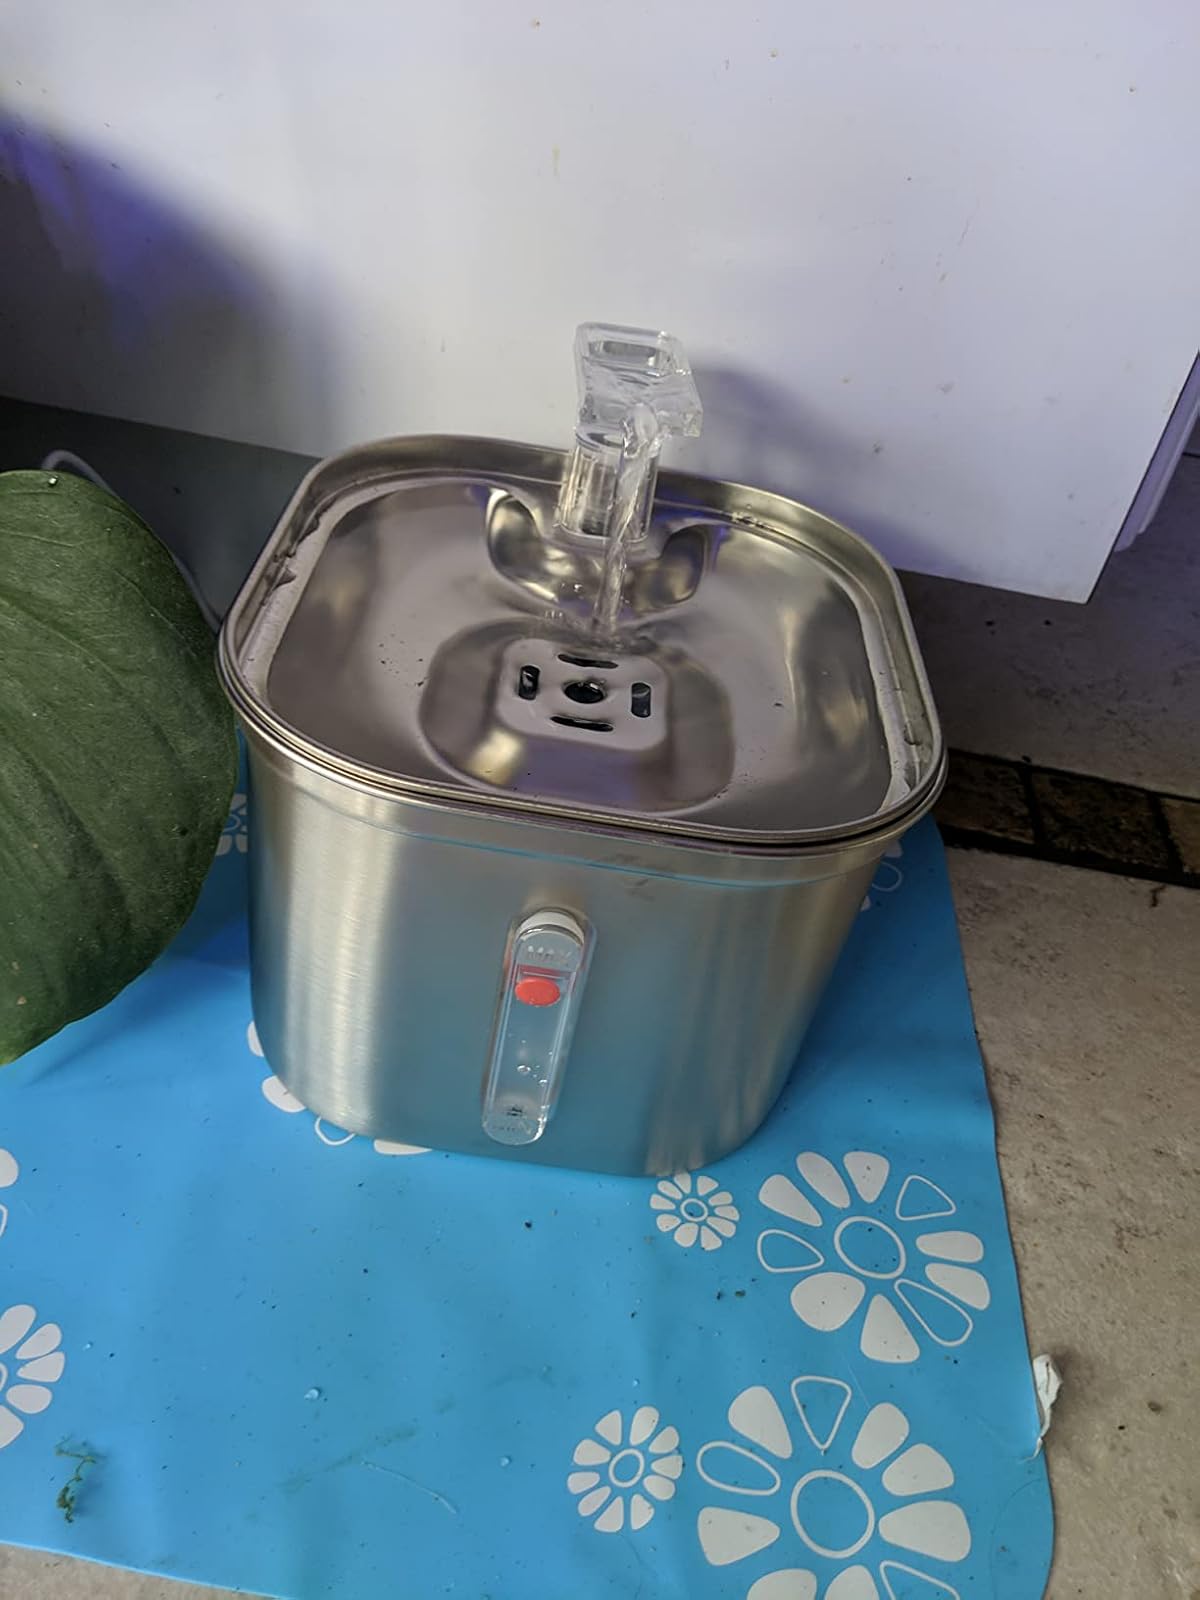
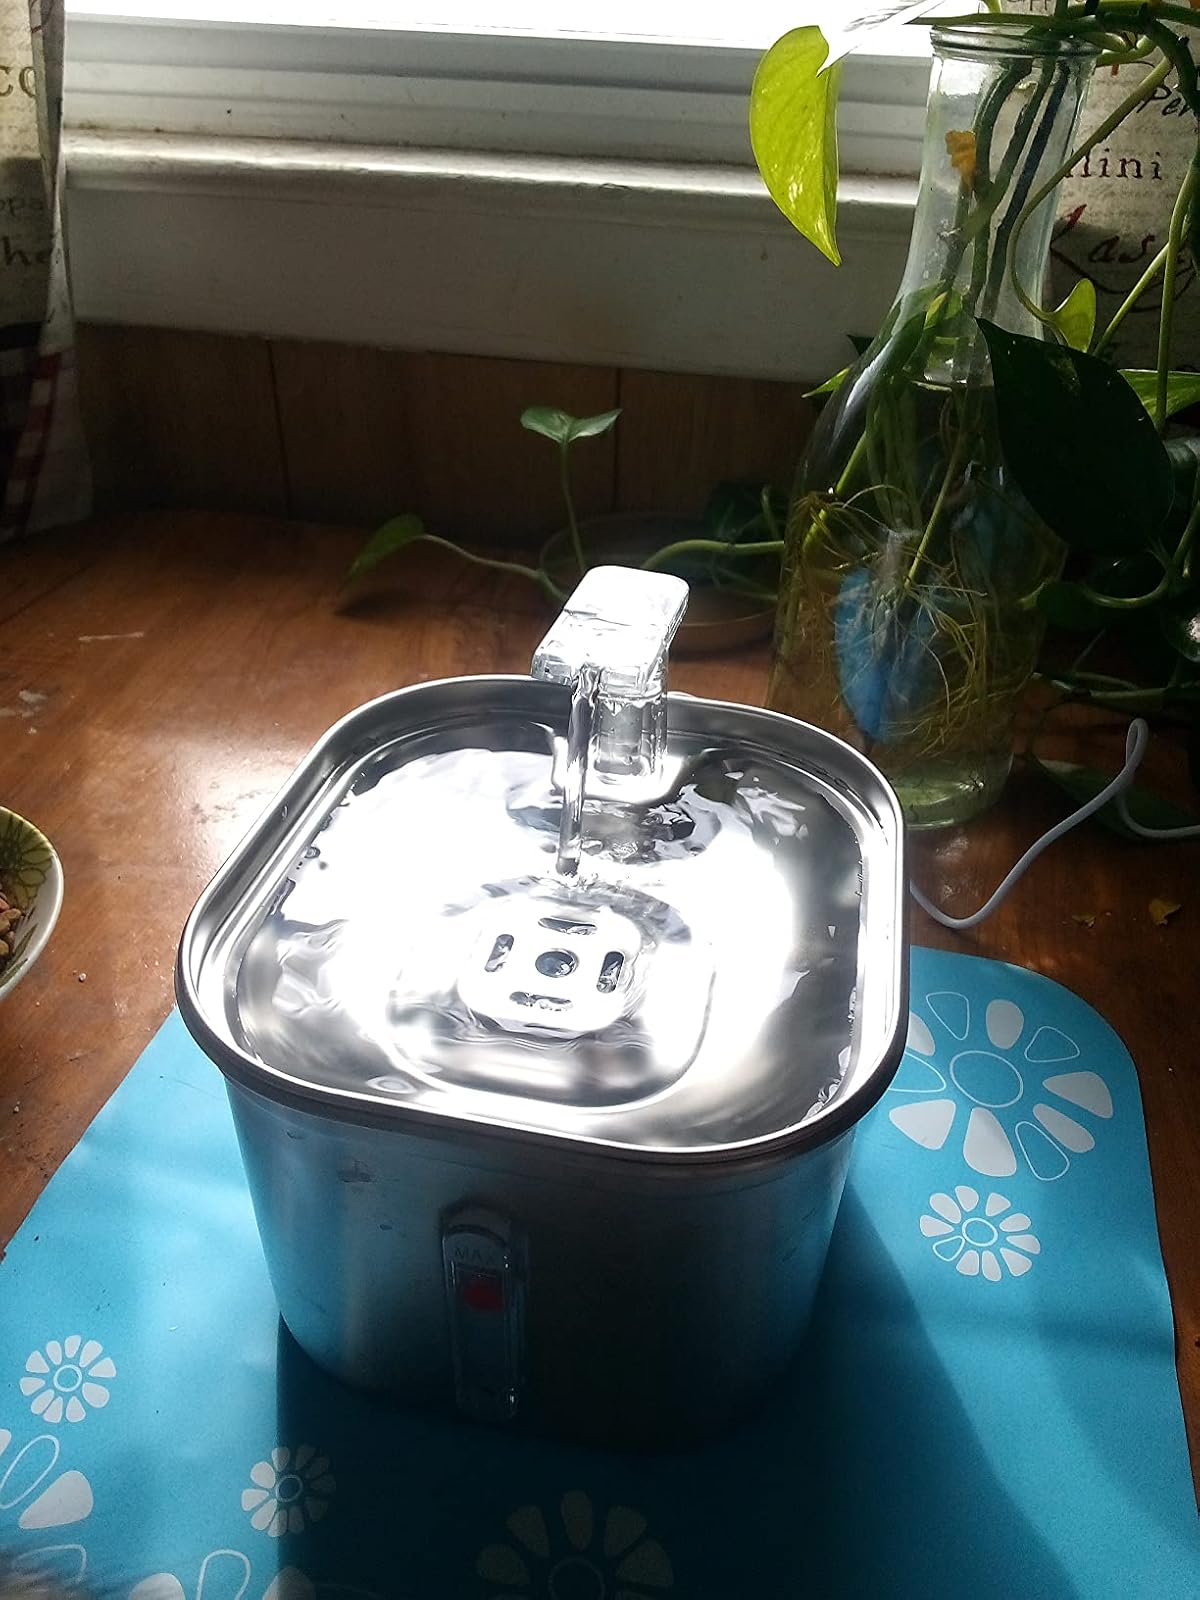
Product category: items_bowl
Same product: yes